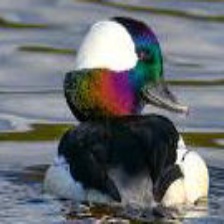
Species: BUFFLEHEAD
Scientific name: BUCEPHALA ALBEOLA
ImageNet parent category: drake